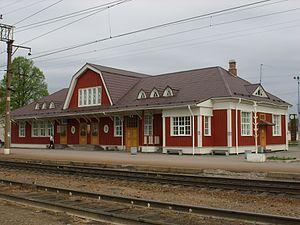
Priozersk est une ville de l'oblast de Léningrad, en Russie, et le centre administratif du raïon de Priozersk. Sa population s'élevait à 18 947 habitants en 2013.